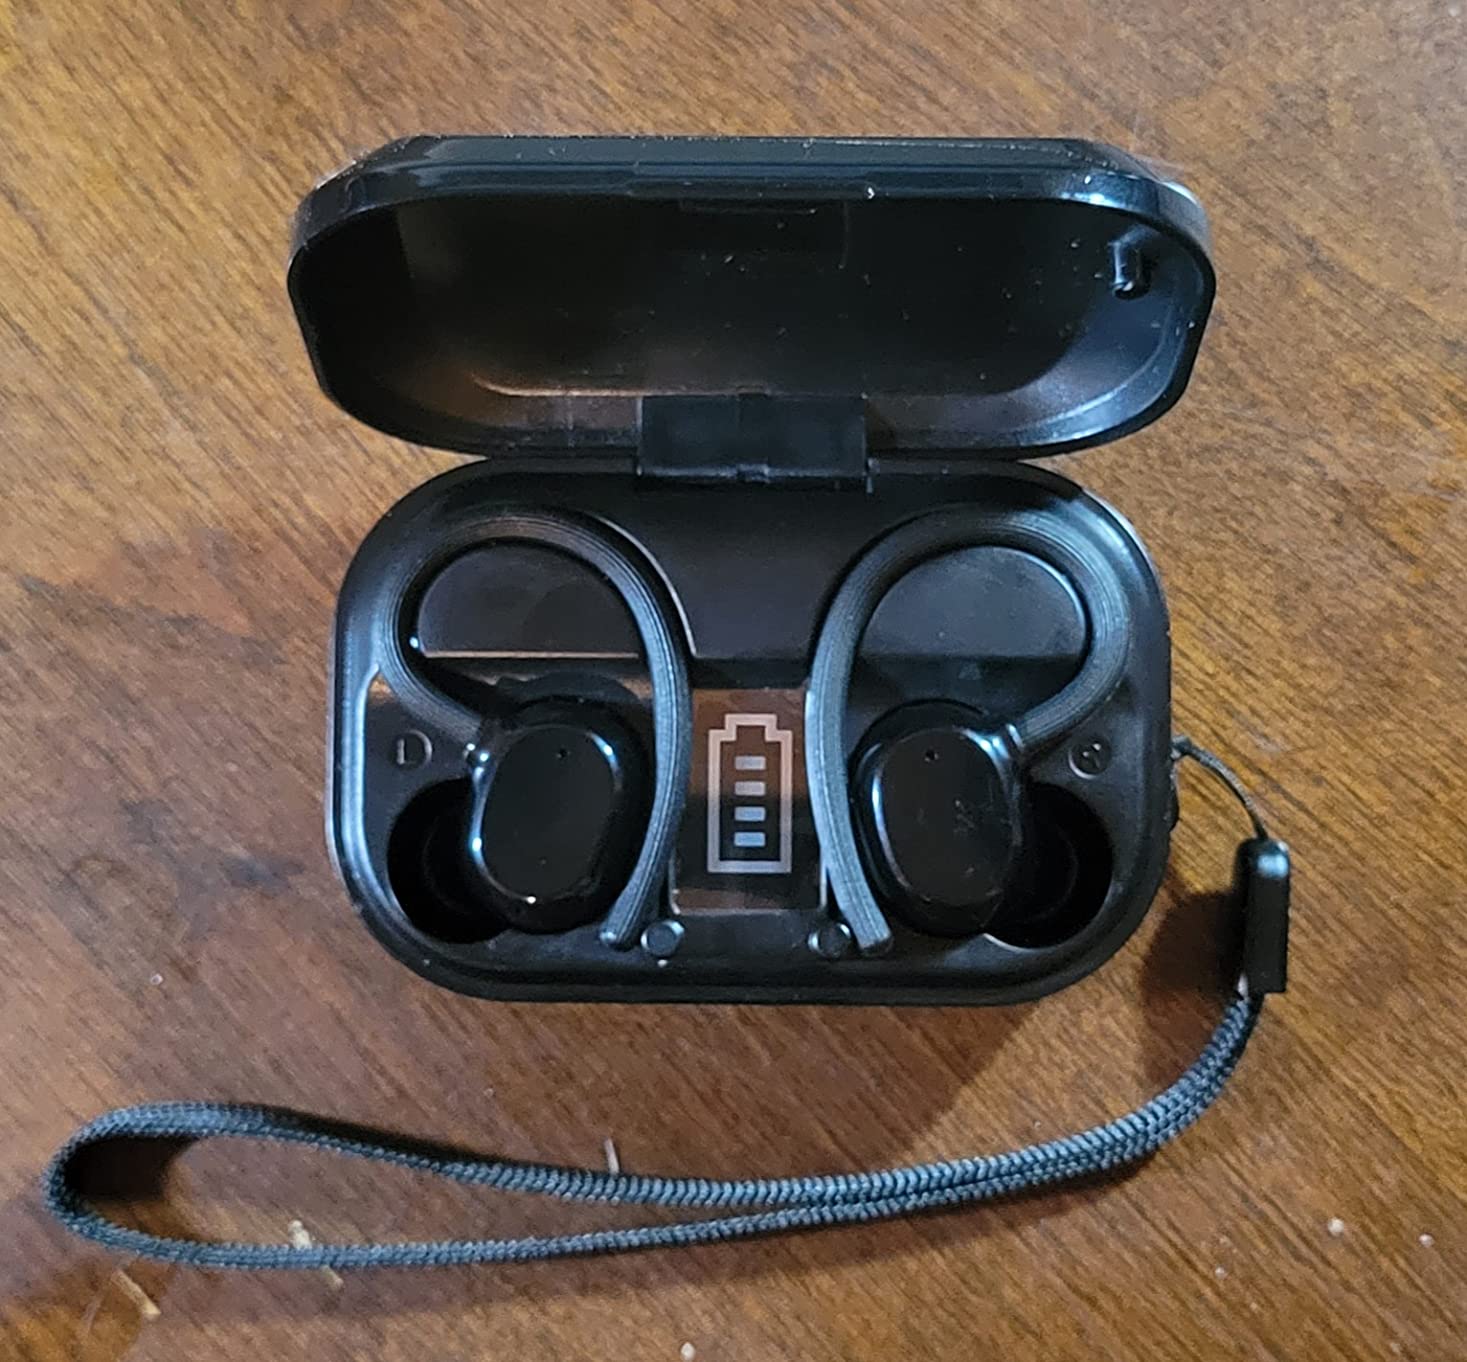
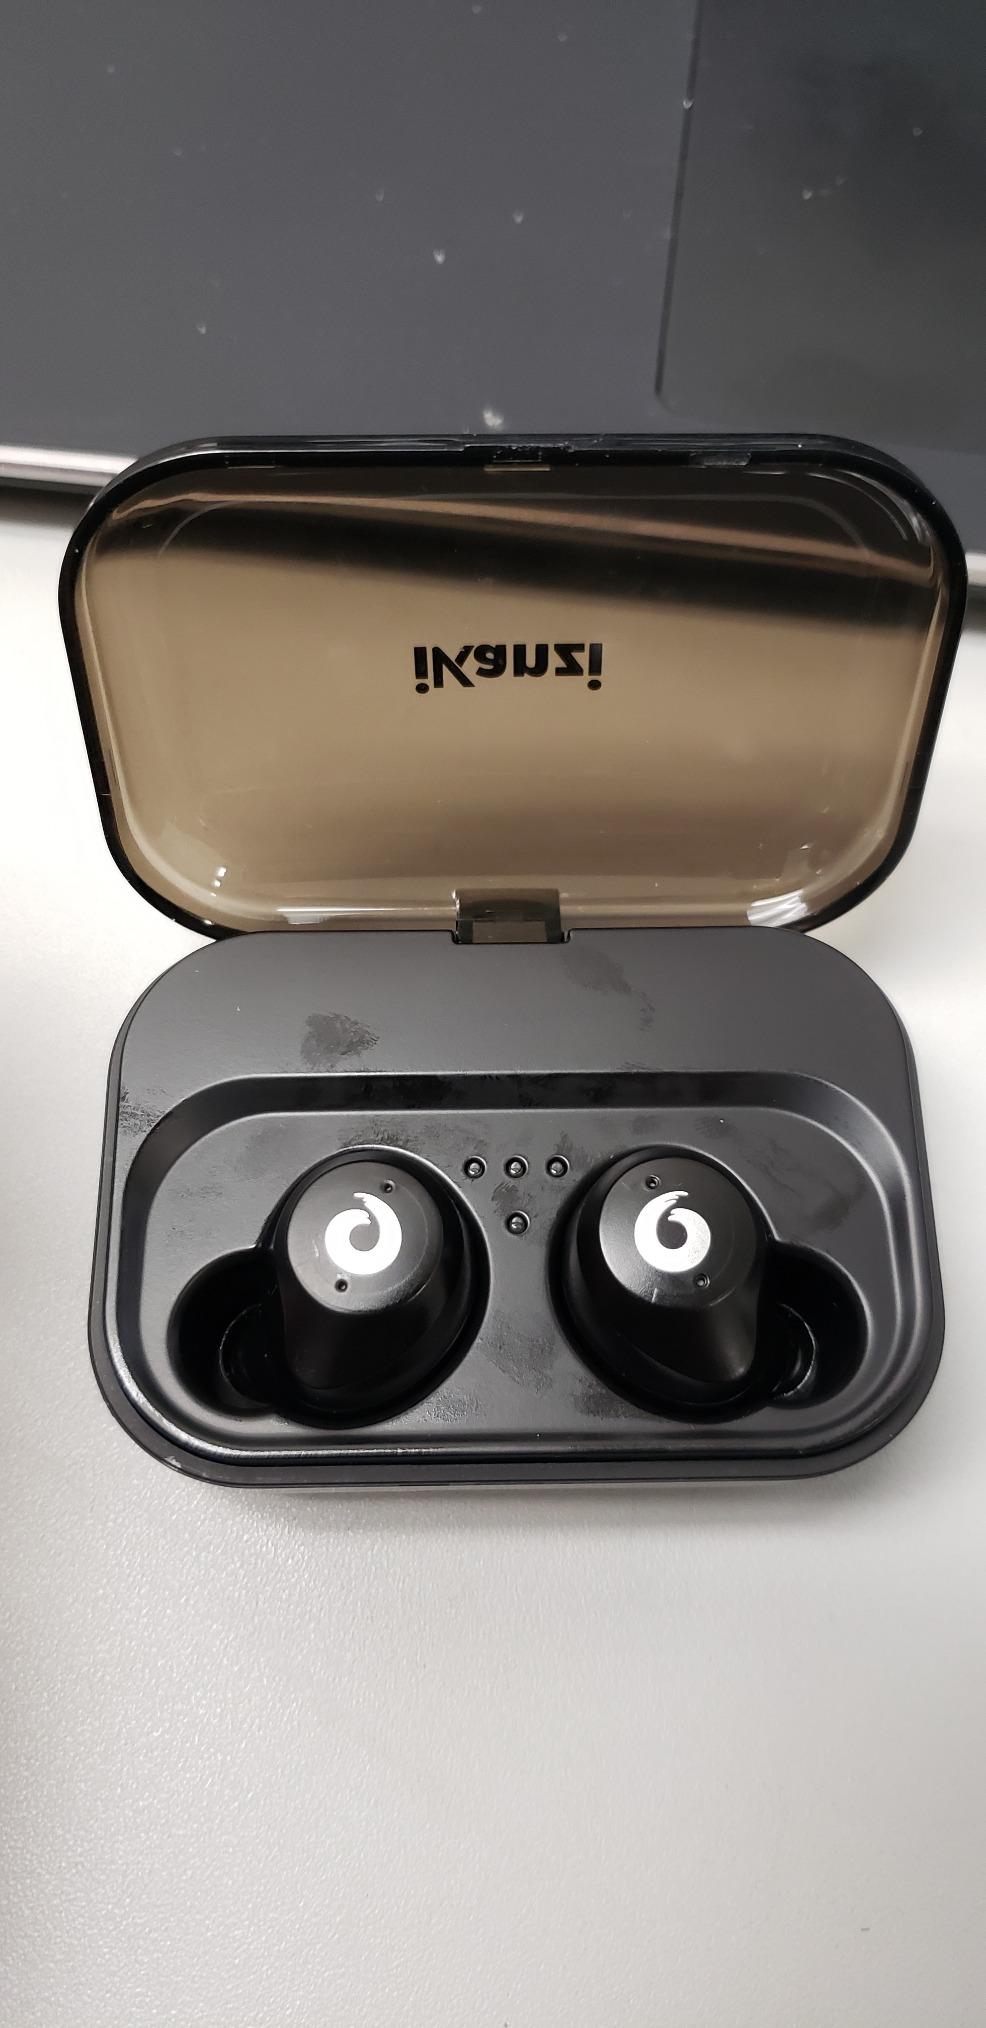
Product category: earbuds
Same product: no